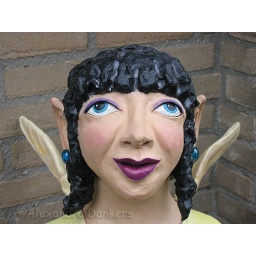
Dit beeld is door mijzelf van klei gemaakt, afgebakken in de oven en naderhand gedry-brusht.